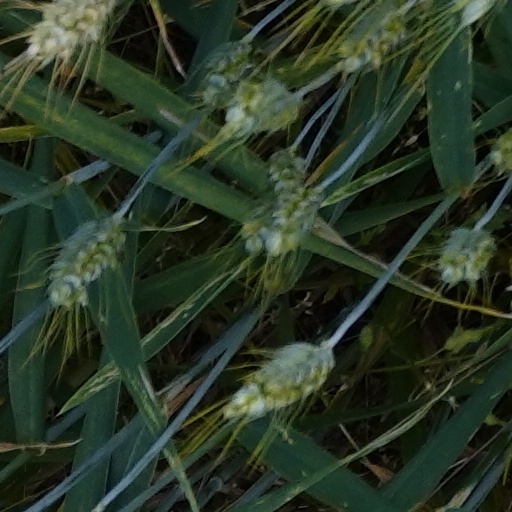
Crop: wheat